Bill Hagerty

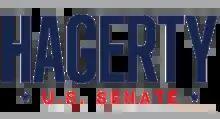
Hagerty's congressional campaign logo, used during the 2020 election

On August 6, 2020, Hagerty won the Republican primary. He defeated Democratic nominee Marquita Bradshaw in the November general election, 1,840,926 votes to 1,040,691. Hagerty took office on January 3, 2021.